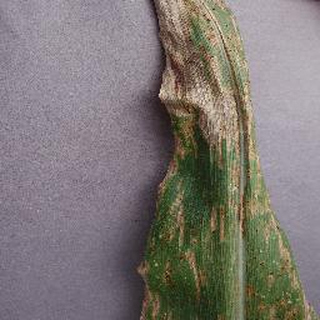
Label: corn_northern_leaf_blight